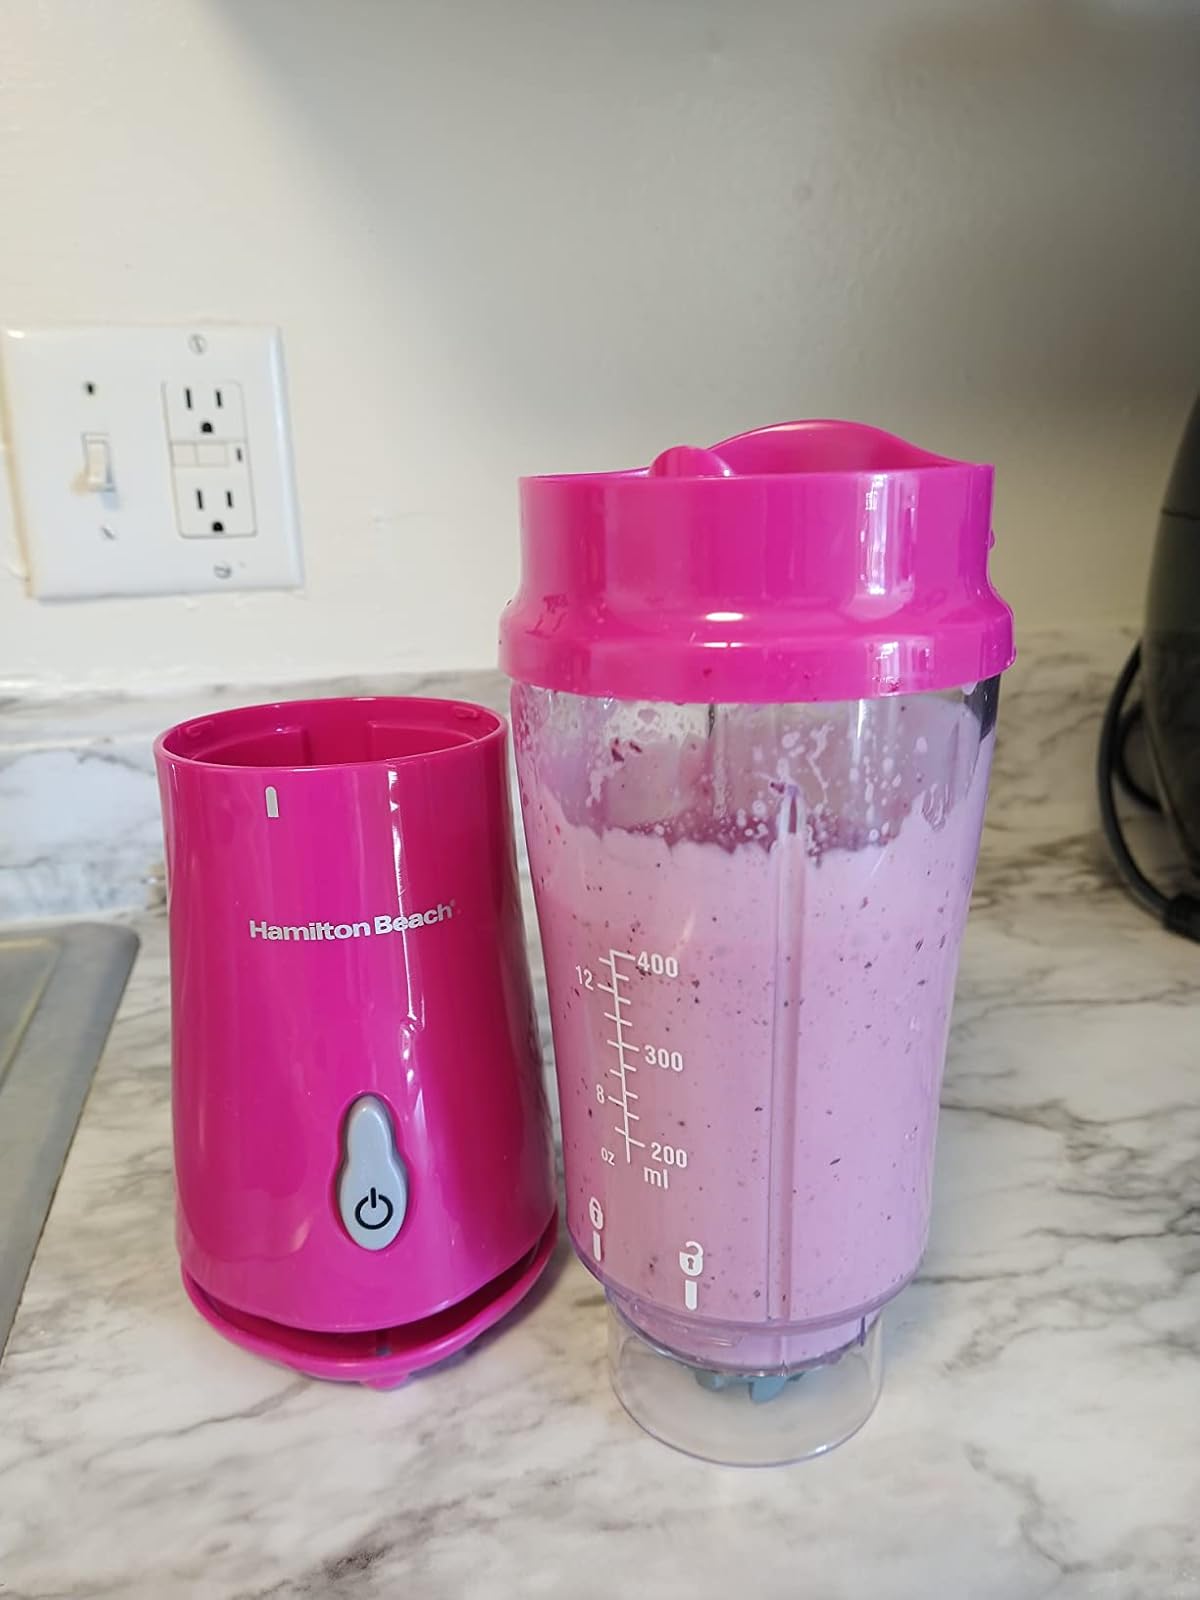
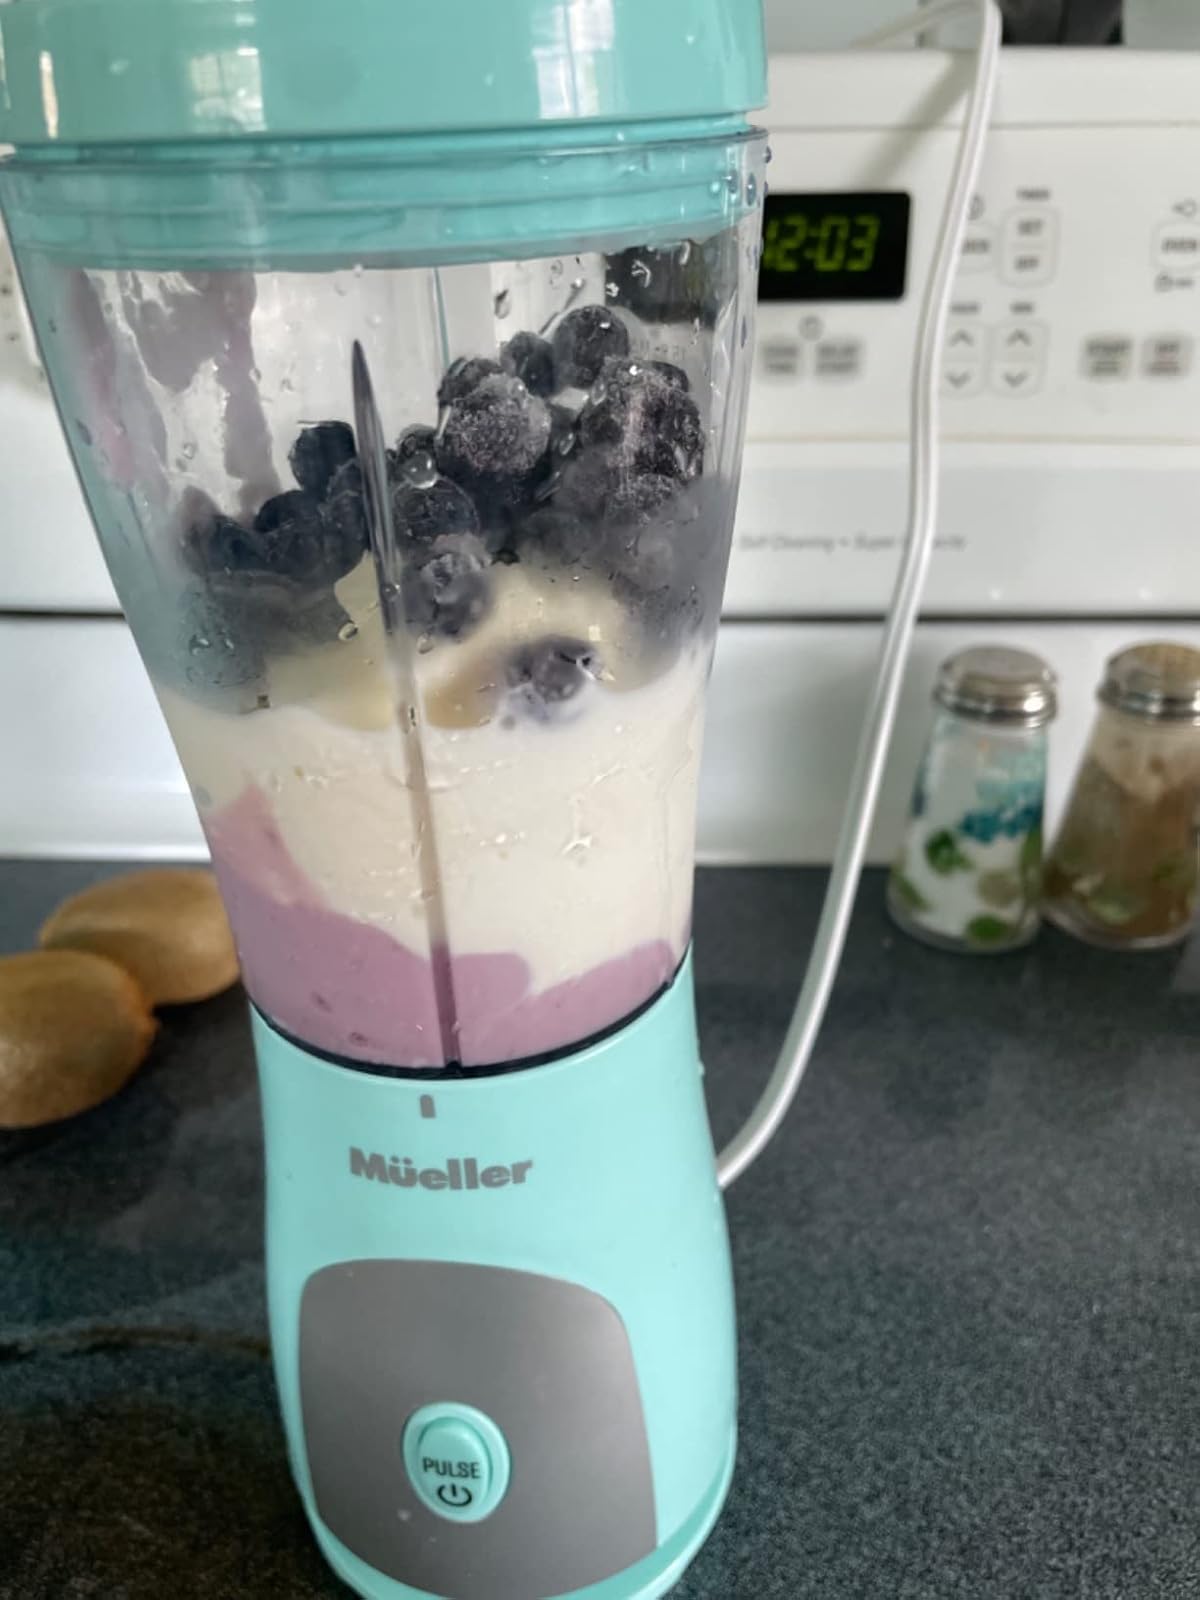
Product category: items_blender
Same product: no